Félix Gómez

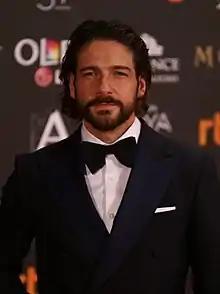
Gómez at the 31st Goya Awards in 2017

Félix Gómez (born 1977) is a Spanish actor. He earned early success in Spain in the early 2000s for his performance in the television series "Al salir de clase". He is also known for his performances in "Amar en tiempos revueltos", "14 de abril. La República" and "High Seas".